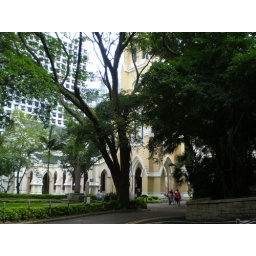
St John's Cathedral: hidden in trees & sky scrapers!